Women's association football

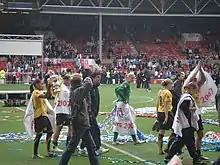
Arsenal after winning the Women's FA Cup in 2007

Since Football at the 1996 Summer Olympics – Women's tournament, a Women's Football Tournament has been staged at the Olympic Games. Unlike in the men's Olympic Football tournament (based on teams of mostly under-23 players), the Olympic women's teams do not have restrictions on professionalism or age.